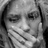
Emotion: sad